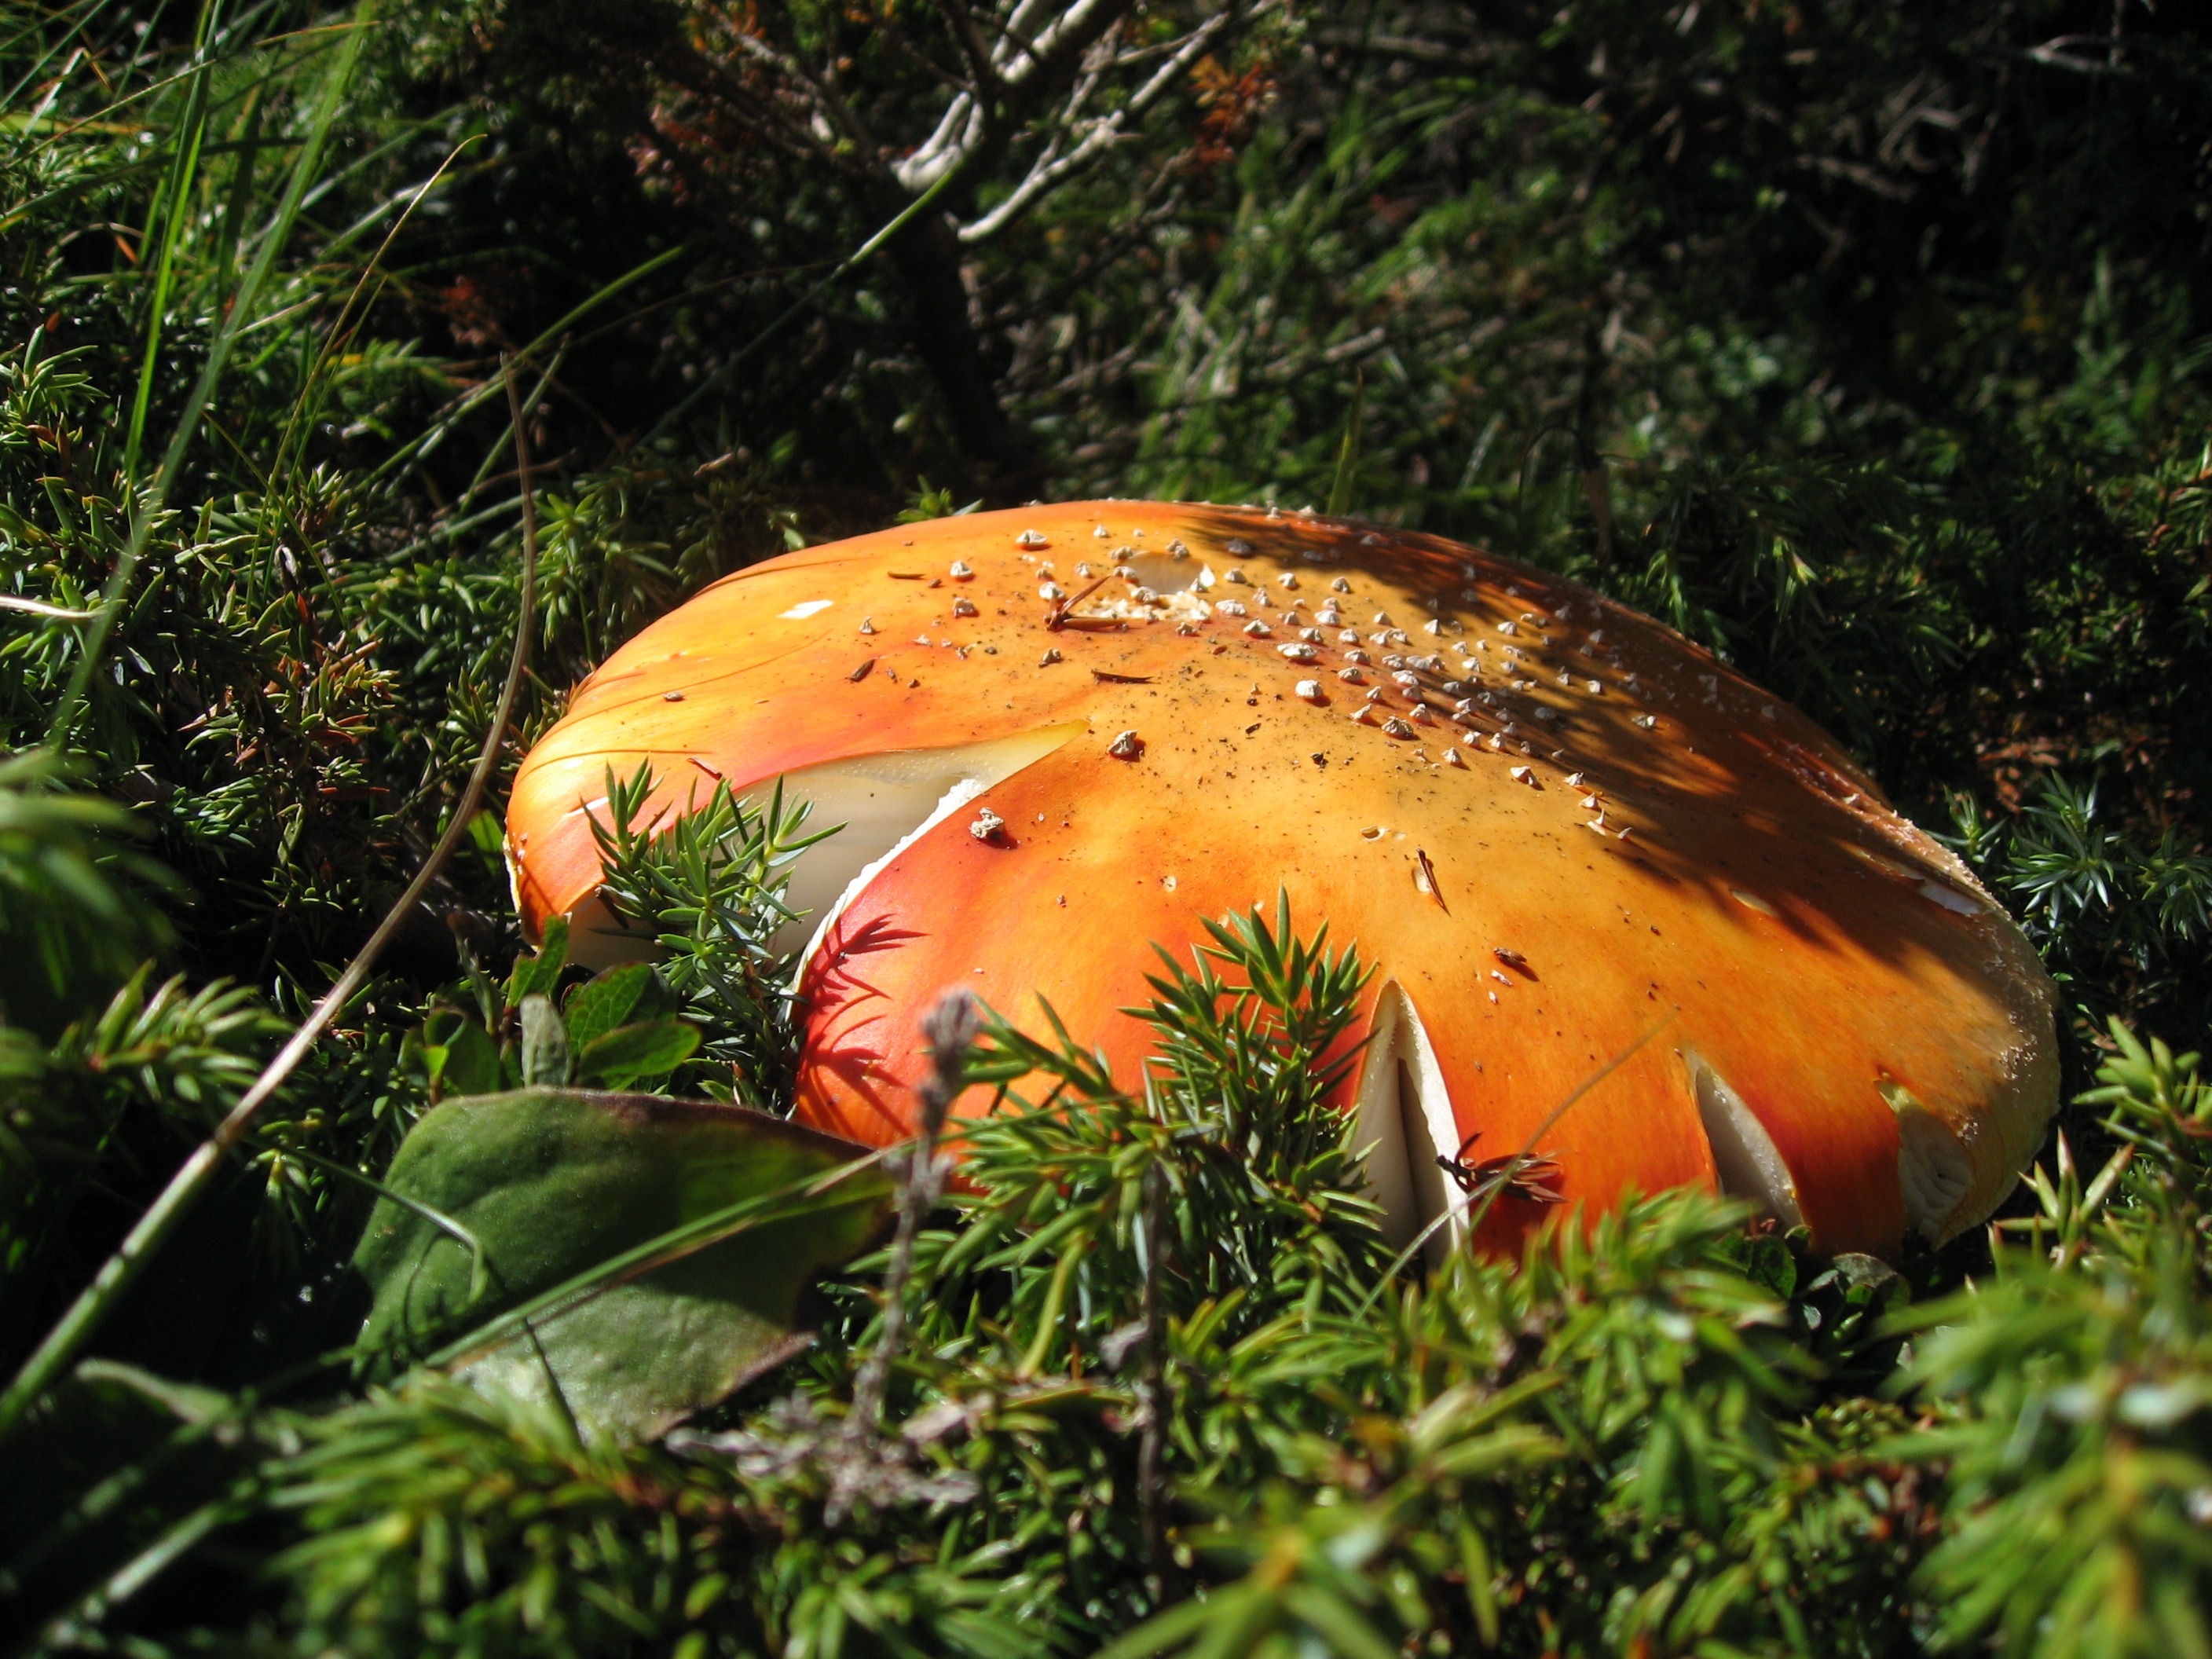
nature, forest, grass, plant, leaf, gift, red, autumn, botany, mushroom, toadstool, point, flora, fungus, spotted, mushrooms, fly agaric, toxic, woodland, agaric, bolete, luck, lucky guy, fungal species, forest mushroom, points, red fly agaric mushroom, macro photography, slightly toxic, datailaufnahme, edible mushroom, white dots, medicinal mushroom, penny bun